Gazi railway station

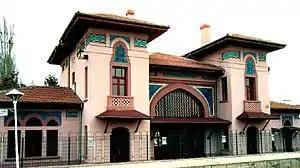
The station building in January 2001.

Gazi station is a historic station in Ankara, Turkey. Built in 1926 by the Turkish State Railways, the station building is notable for its Turkish Neoclassical architectural style, designed by Turkish architect Burhaneddin Tamcı. Situated next to the Atatürk Forest Farm, the station was a stop on the Ankara suburban and Ankara-Polatlı Regional trains until 2016 when all train service (except high-speed) was suspended within Ankara. The station platforms are currently being rebuilt as part of TCDD's "Başkentray" project. The new station is expected to open on 12 April 2018.